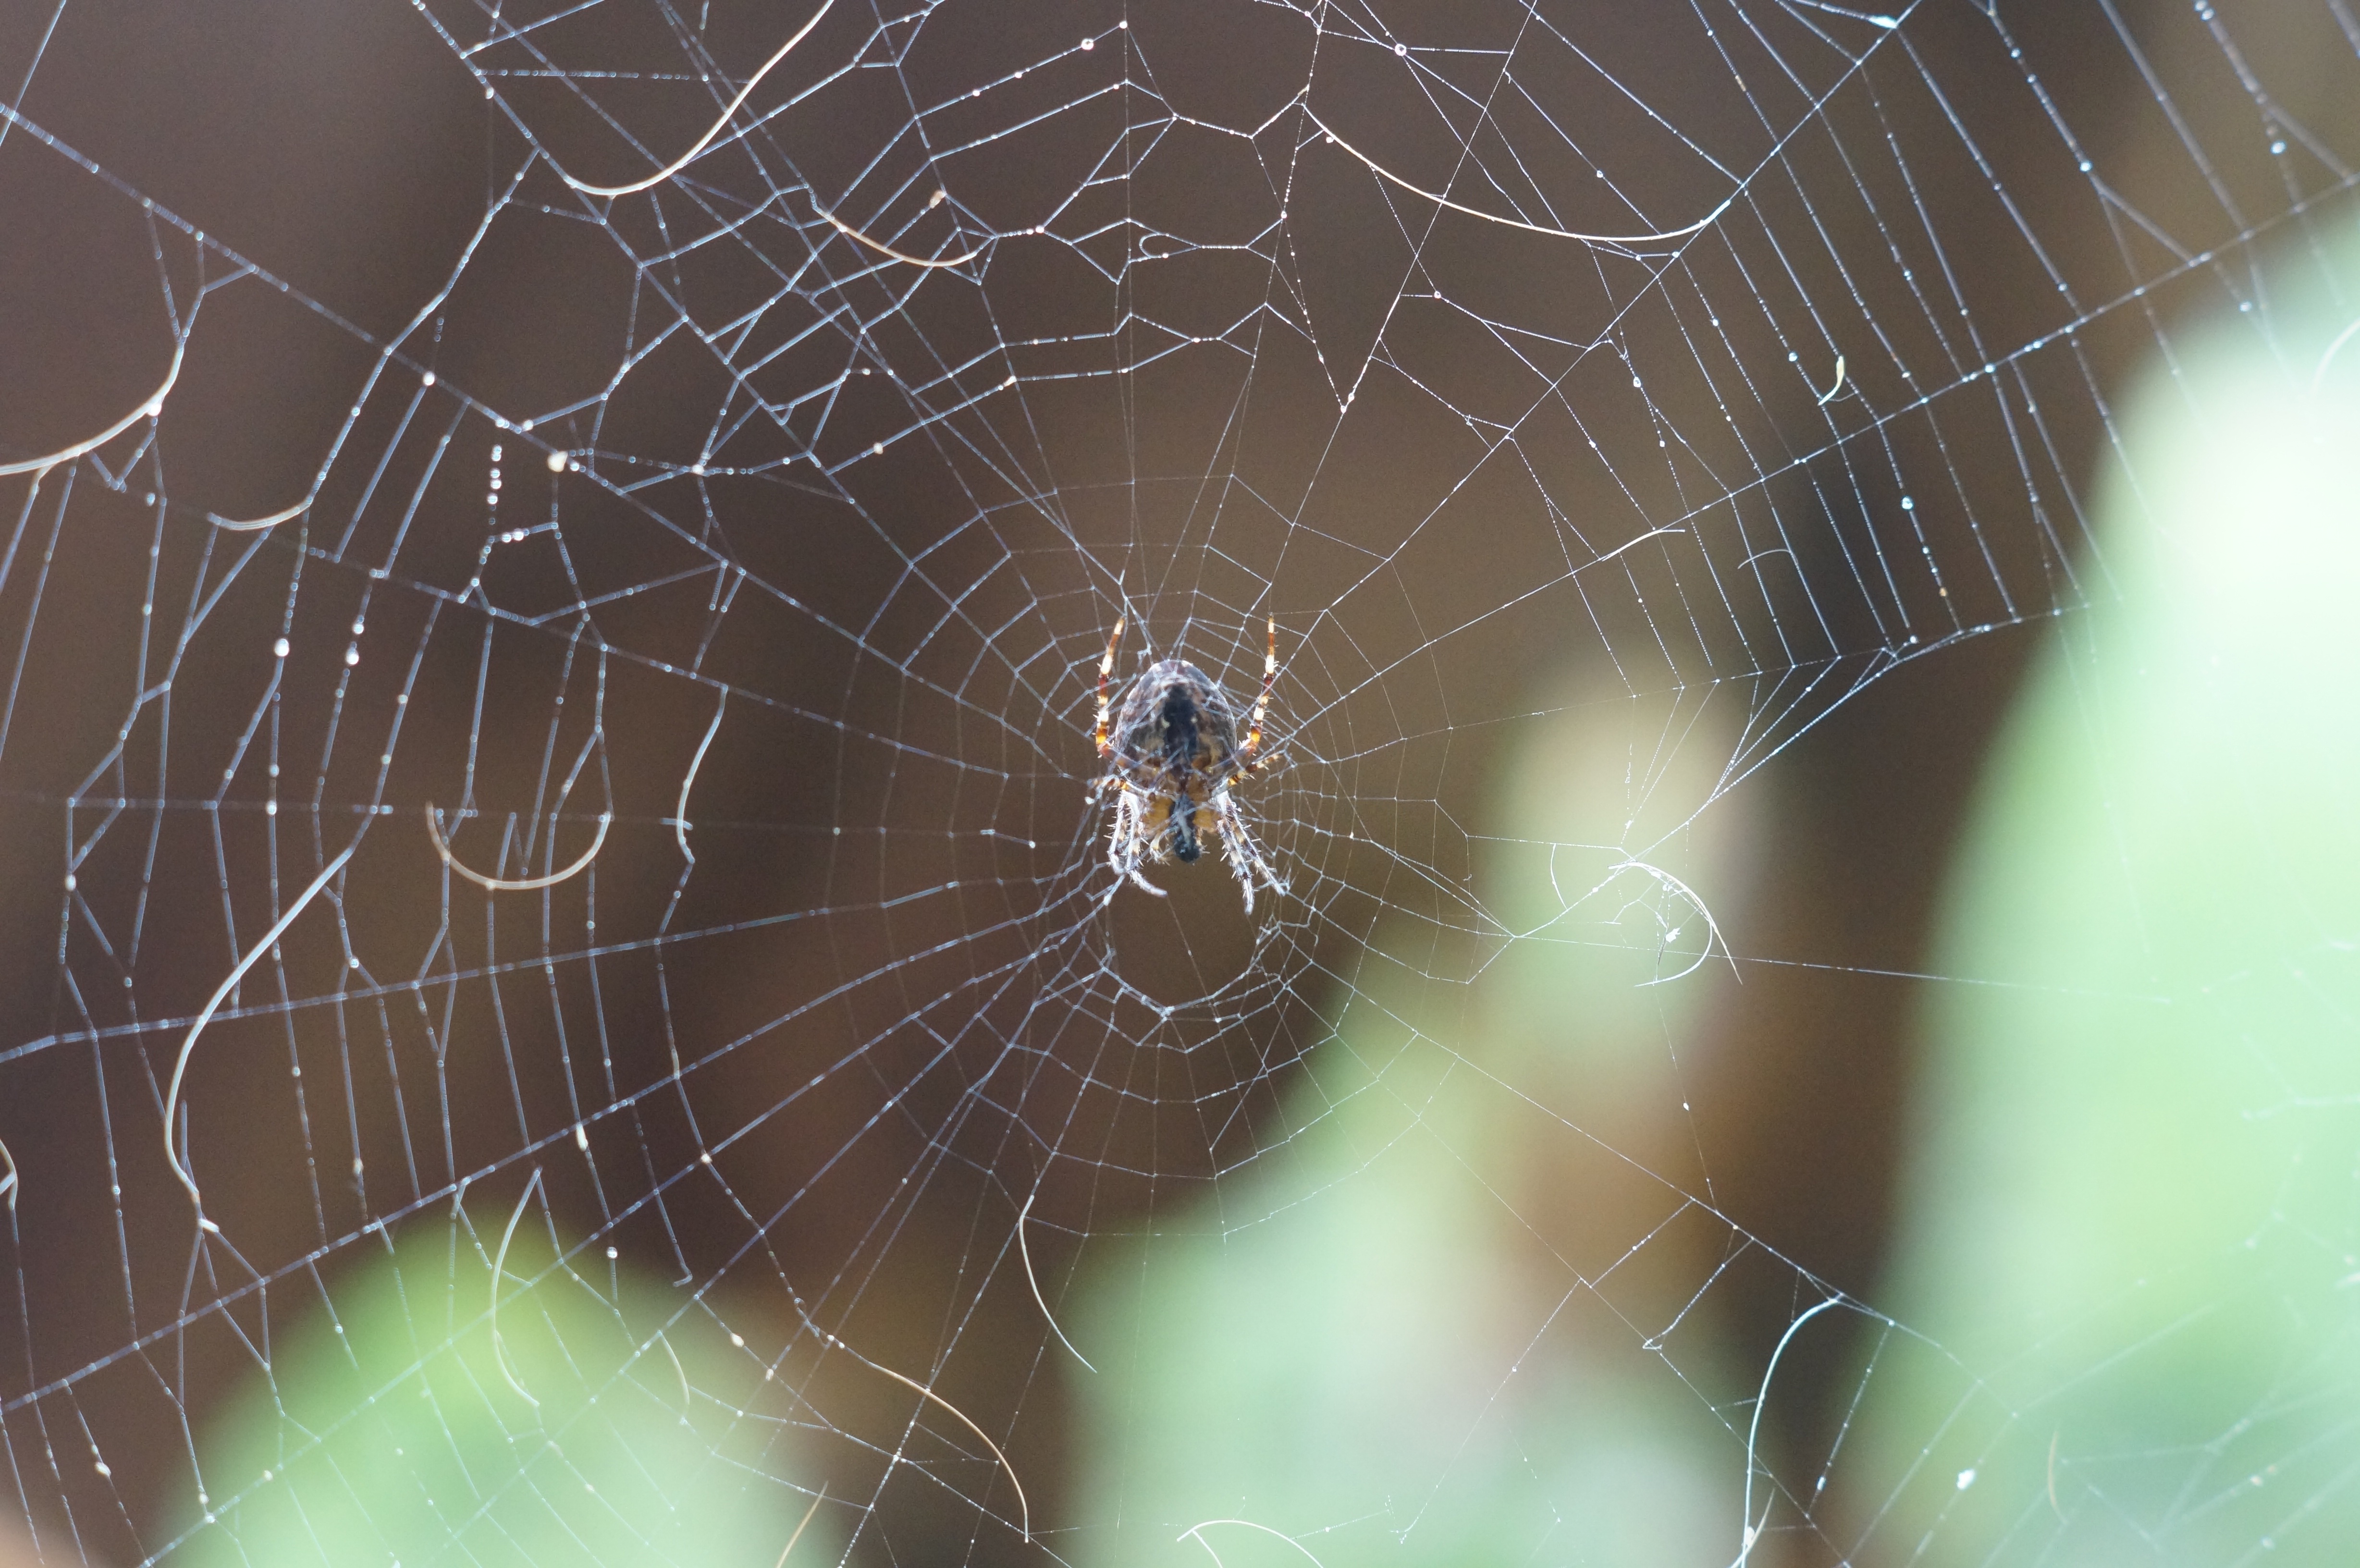
nature, texture, animal, photo, insect, close, fauna, material, invertebrate, spider web, start, close up, spider, background, case, arachnid, center, middle, argiope, network, stretched, macro photography, arthropod, european garden spider, araneus, clamping, orb weaver spider, spider legs